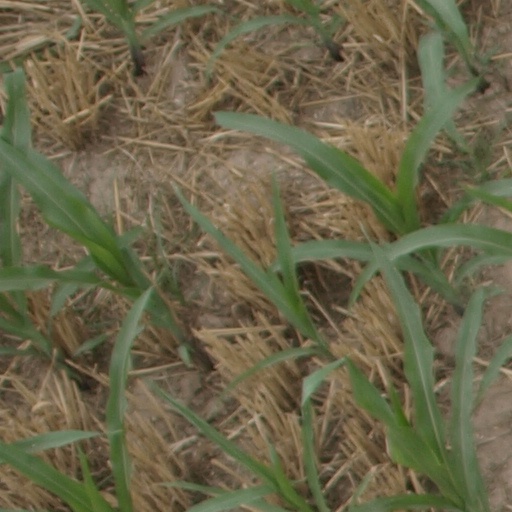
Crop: maize; corn